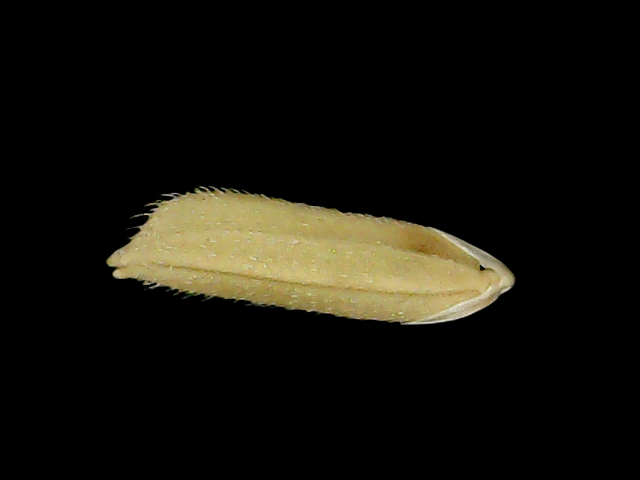
Rice variety: Bd75